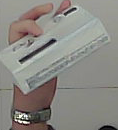
Product: dove_soap